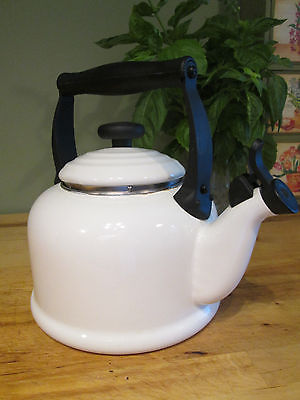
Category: kettle